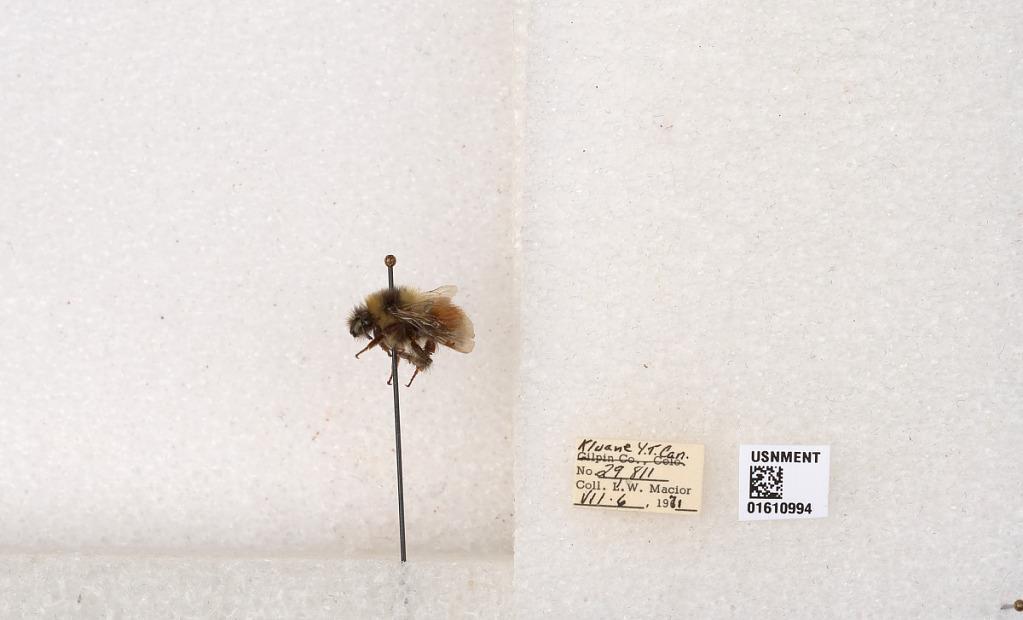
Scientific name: Bombus (Pyrobombus) sylvicola Kirby
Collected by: L. Macior
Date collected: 1971-7-6
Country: Canada
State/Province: Yukon Territory
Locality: Kluane National Park and Reserve
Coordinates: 60.7493, -139.504